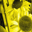
Label: sunflower